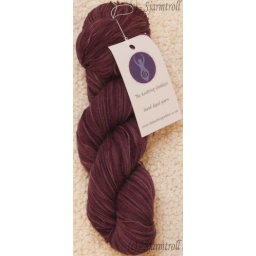
Not as brown in person - more plummy. Plan is swallowtail